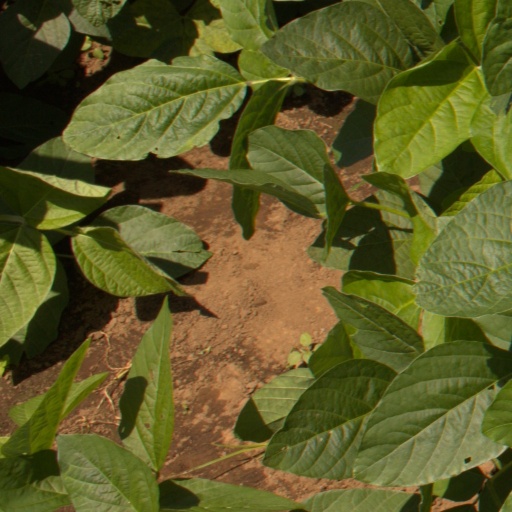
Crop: soybean